Dennis Dunaway

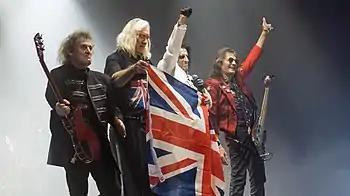
Dunaway (far right) and the three surviving original Alice Cooper band members at Wembley Arena in 2017

Dennis performs on Alice Cooper's "Welcome 2 My Nightmare". On July 1, 2010, when talking about the newly retitled album, "Welcome 2 My Nightmare", Alice said in a Radio Metal interview: "We’ll put some of the original people on it and add some new people, I’m very happy with working with Bob (Ezrin) again." Other names mentioned were: Slash, Neal Smith, Dennis Dunaway, Steven Hunter and Dick Wagner. Dunaway and Smith wrote two songs and perform, along with Michael Bruce, on three tracks on the album, released in September 2011. That same year, Dunaway and his former Alice Cooper bandmates were inducted into the Rock and Roll Hall of Fame, in the "Performer Category".